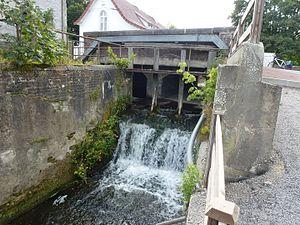
Tournehem-sur-la-Hem est une commune française située dans le département du Pas-de-Calais en région Hauts-de-France.
La Hem ou le Tiret est une rivière française du département du Pas-de-Calais, dans la région des Hauts-de-France, et un affluent du fleuve côtier l'Aa.